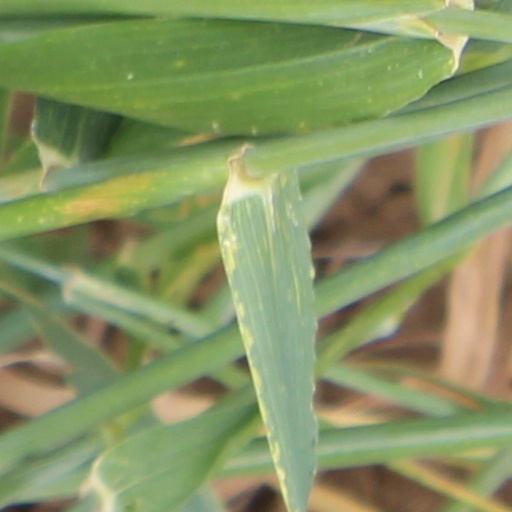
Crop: wheat